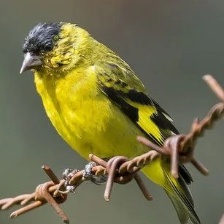
Species: ANDEAN SISKIN
Scientific name: SPINUS SPINESCENS